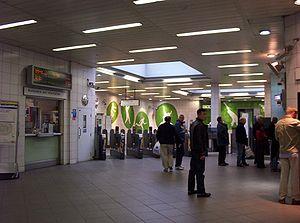
La station Oval, à Kennington, est une station de la Northern Line du métro de Londres entre les stations Stockwell et Kennington.